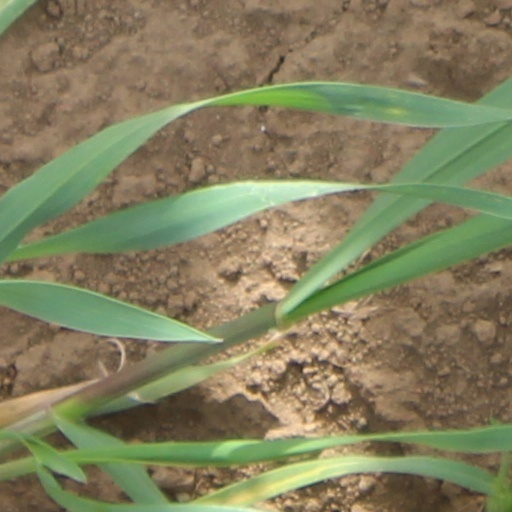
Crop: wheat